Cawdor Barracks

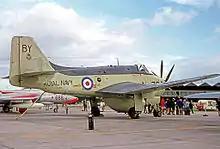

On 1 January 1946 the station was handed over to the Fleet Air Arm of the Royal Navy and became Royal Naval Air Station (RNAS Brawdy), initially used as a Relief Landing Ground for RNAS Dale located near Milford Haven. It was commissioned as HMS "Goldcrest" on 4 September 1952 and in March 1953 the first Hawker Sea Hawk entered service with 806 Naval Air Squadron. From 1963 till 1971 Brawdy was home to Fairey Gannets and Hawker Hunters in the Airborne Early Warning (AEW) and advanced flying training roles respectively. The Royal Navy left in 1971 and the base was allocated to the Department of the Environment.